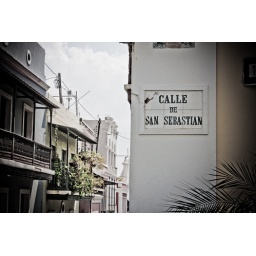
A street name sign in Old San Juan, Puerto Rico.Equipment: Canon 40D, EF-S 18-55mm IS